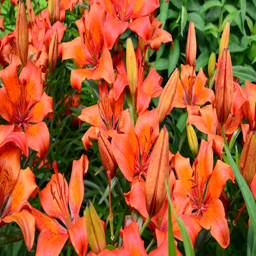
beautiful orange lilies in the garden